Visby Cathedral

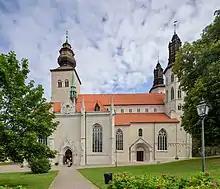
South facade of Visby Cathedral, with the great chapel to the left and the bridal portal to the right

The medieval church was stylistically closely related to German models, particularly from Westphalia and the Rhineland, which was where a large part of the German traders active on Gotland came from. The so-called bridal portal, for example, is in a typically late Romanesque Rhenish style. Even so, some features were local innovations. The hipped tower with its galleries, for example, had a lasting influence on church architecture on Gotland, and it inspired towers of similar design on several of the island's churches. It is also probable that the development of the medieval church was influenced by developments on mainland Sweden. Some of the changes during the 14th century, e.g. the new tracery windows and the addition of a clerestory not visible from the interior, may have been inspired from the construction of Uppsala Cathedral. Conversely, the architecture of the church is Visby, and in general a supply of limestone and stonemasons from Gotland to mainland Sweden, may have had an influence on elements both in Uppsala and Linköping Cathedral during the Middle Ages.